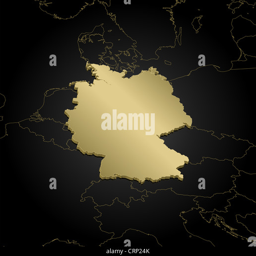
political map with the several states